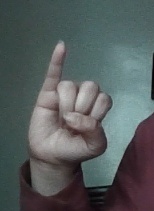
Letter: meem